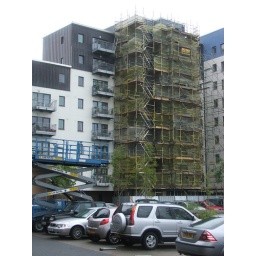
Our flat on the fifth floor (last one in white by the scaffolding)